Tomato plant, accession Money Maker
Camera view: tilt-top (135 deg); turntable rotation: 300 degrees
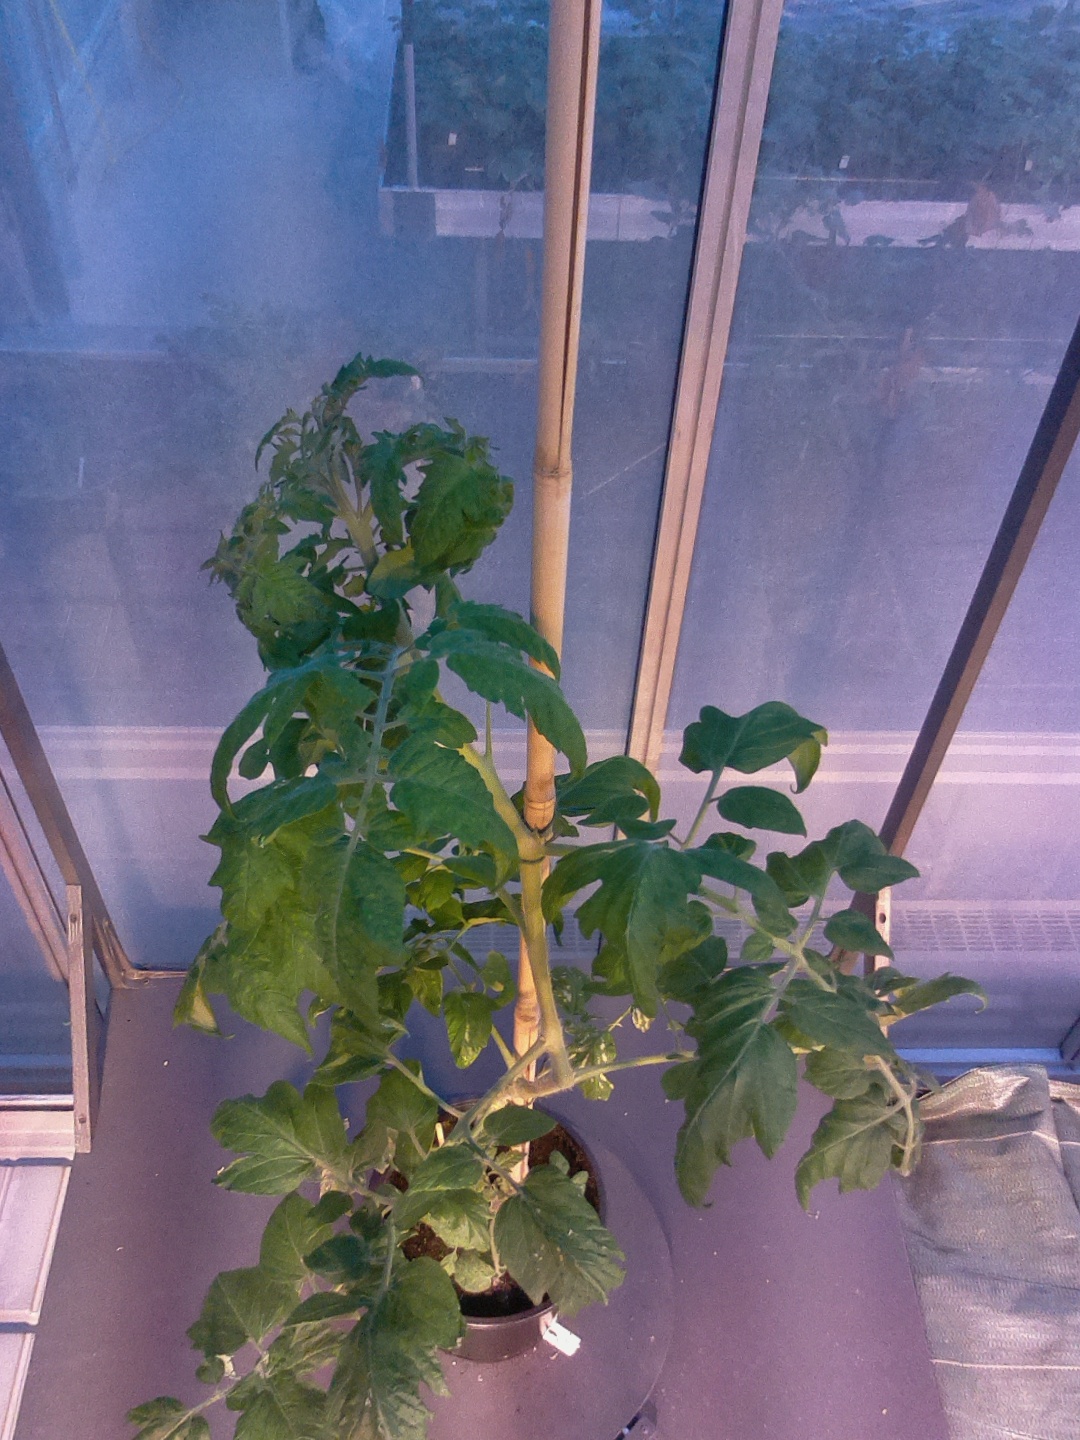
BBCH growth stage 60: First flowers open